VII Corps (United States)

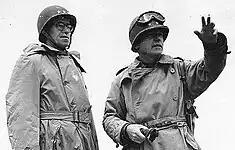
Major General J. Lawton Collins, VII Corps, describes the taking of Cherbourg to General Omar Bradley, First Army.

For the Normandy Operation, VII Corps was part of 21st Army Group under the command of General Bernard Montgomery and the U.S. First Army commanded by Lieutenant General Courtney Hodges. The Corps was commanded by Major General J. Lawton Collins.